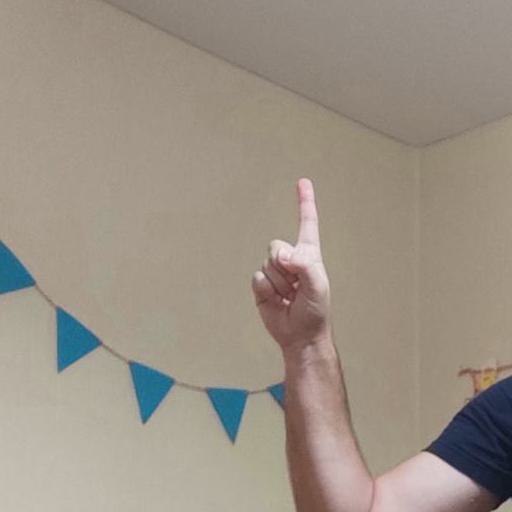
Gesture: one